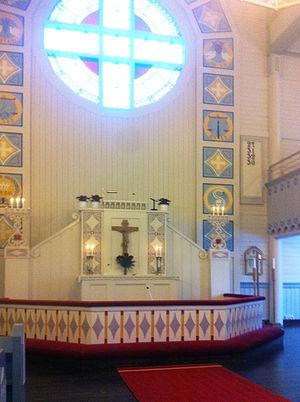
L'église de Vieremä est une église luthérienne construite à Vieremä en Finlande.
Adolf Ilmari Launis est un architecte finlandais.
Eva Ryynänen est une sculptrice finlandaise.